Bakarkhani

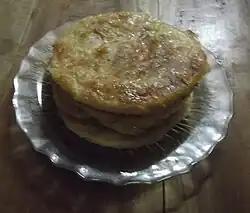
Chittagonian bakorkhoni.

It is also known as "shukha" (meaning 'dry') "naan" or "shukha roti" due to its dry texture. Hakim Habibur Rahman, author of "Dhaka Panchas Baras Pahle", lists three variations of bakarkhani; Gao-joban, shuki (shukha) and nimshuki. There are also other variations such as kaicha-ruti, mulam and chinshuki.